Dorjjavyn Luvsansharav

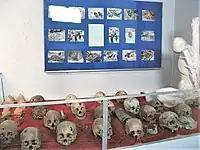
Skulls of murdered lamas at the "Memorial Museum of Victims of political Persecutions" in Ulaanbaatar

From October 1937 to April 1939, Luvsansharav's troika investigated 25,785 cases and condemned 20,099 persons, including over 16,000 lamas, to execution. 25 persons from the top leadership of the party, 187 persons from the military leadership, and thirty six of the fifty one members of the central committee were executed. Although described as an “unremarkable person who rarely attracted notice, a coward with latent sadistic tendencies”, Luvsansharav became known as a skilled “extractor of confessions.”